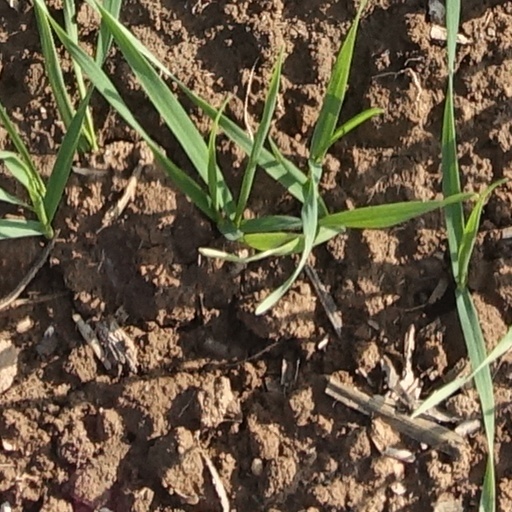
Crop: wheat